Glucagon rescue

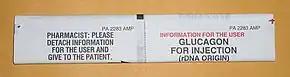
Instructions for the pharmacist clearly say to detach one half and deliver only the user instructions in the kit.

Some U.S. union teacher contracts stipulate they shall not be allowed to deliver glucagon or even be trained in administration of glucagon.